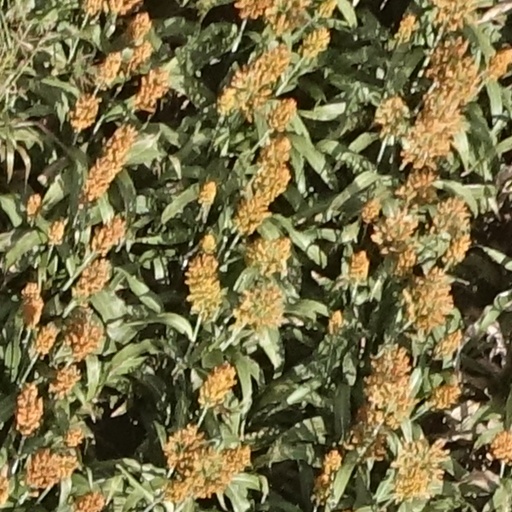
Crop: sorghum